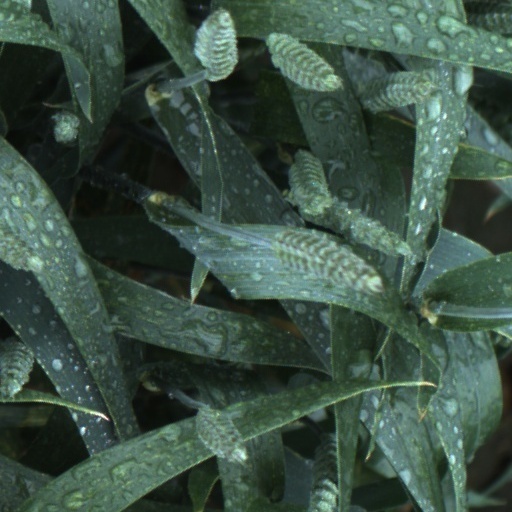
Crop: wheat